Ashok Leyland Stallion

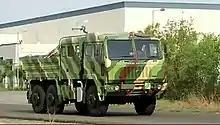
Ashok Leyland FAT 6x6.

Field Artillery Tractor is a variant developed for towing heavy artillery guns on 4×4 and 6×6 platform.